Matt William Knowles

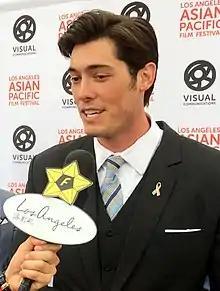
Knowles at the 2017 Los Angeles Asian Pacific Film Festival

Matthew Knowles (born 1985), known professionally as Matt William Knowles or Ma Tai, is an American actor known for his work in multiple Chinese films and television series such as "Asura", "Love Me If You Dare", "Deng Xiao Ping at History's Crossroad", "Red Sorghum", "Eastern Battlefield" and "Red Star Over China".